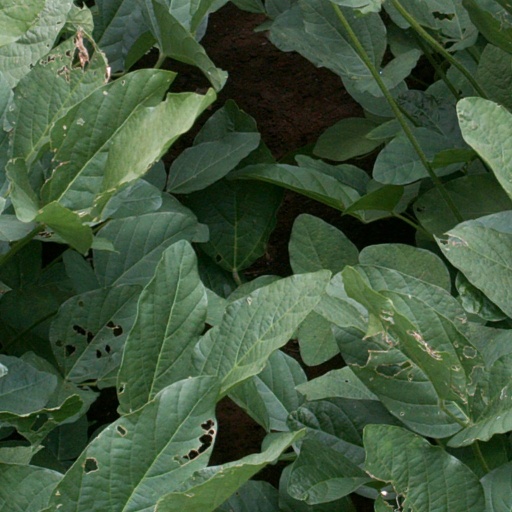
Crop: soybean